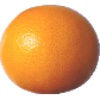
Label: pink_grapefruit